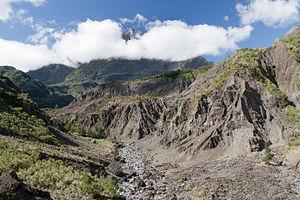
Mafate est l'un des trois grands cirques naturels du massif du Piton des Neiges, sur l'île de La Réunion. Ce cirque a été formé par la combinaison d'effondrements tectoniques et d'une forte érosion torrentielle, créant un relief particulièrement escarpé et chaotique et constituant le bassin versant de la rivière des Galets.